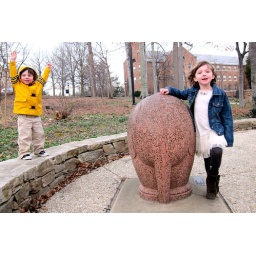
a walk to the animal sculpture garden, in search of the yellow flowers